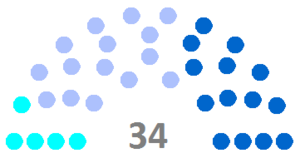
Répartition des sièges au conseil départemental de Haute-Savoie
Les élections départementales en Haute-Savoie ont eu lieu les 22 et 29 mars 2015 La droite a réalisé le grand chelem dans ce département qui est l'un des trois de France où aucun conseiller de gauche n'a été élu.
Le conseil départemental de la Haute-Savoie est l'assemblée délibérante du département français de la Haute-Savoie, collectivité territoriale décentralisée. Son siège se trouve à Annecy.